Sky position (RA, Dec in degrees): 180.139, 3.416
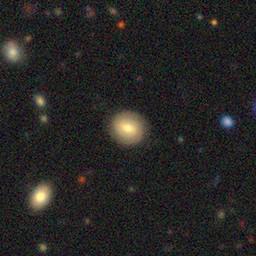
Galaxy morphology: Round Smooth Galaxies